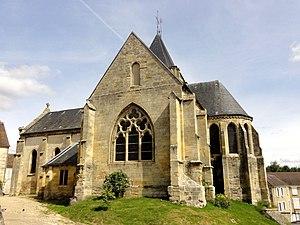
Vue depuis le sud.
L'église Notre-Dame-de-la-Nativité est une église catholique paroissiale située à Us, dans le Val-d'Oise, en France. Elle répond à un plan cruciforme simple, avec une nef sans bas-côtés, et en même temps dissymétrique, car le croisillon nord comporte des arcatures romanes et une absidiole en cul-de-four du second quart du XIIᵉ siècle, tandis qu'une grande chapelle de style gothique rayonnant occupe l'emplacement de l'ancien croisillon sud. Ses voûtes et chapiteaux tiennent leur inspiration de la Sainte-Chapelle, mais les réseaux des fenêtres déploient des dessins qui renvoient à une période plus tardive. Les parties les plus intéressantes du vaisseau central, soit la croisée du transept, en même temps base du clocher, et le chœur composé d'une travée droite et d'une abside polygonale à sept pans, ont apparemment été édifiées en deux temps, avec une longue interruption du chantier : deux arcs-doubleaux non moulurés de la croisée du transept, le clocher et les élévations extérieures évoquent les premières années du gothique au troisième quart du XIIᵉ siècle, alors que les voûtes du chœur et ses colonnettes à chapiteaux ne paraissent pas beaucoup antérieurs au milieu du XIIIᵉ siècle.